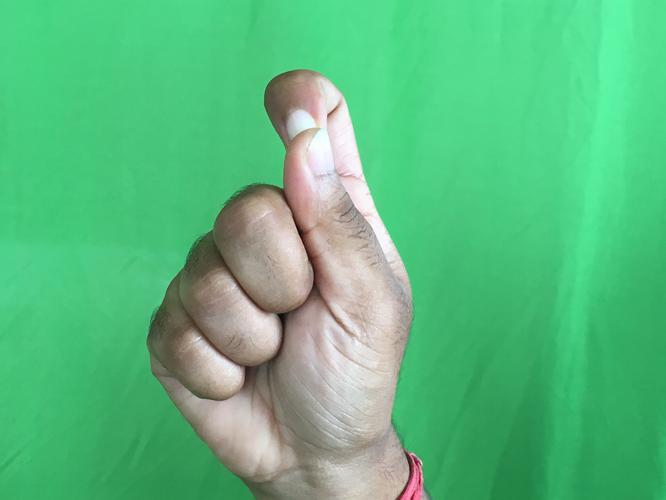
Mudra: Kapith
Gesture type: single_hand